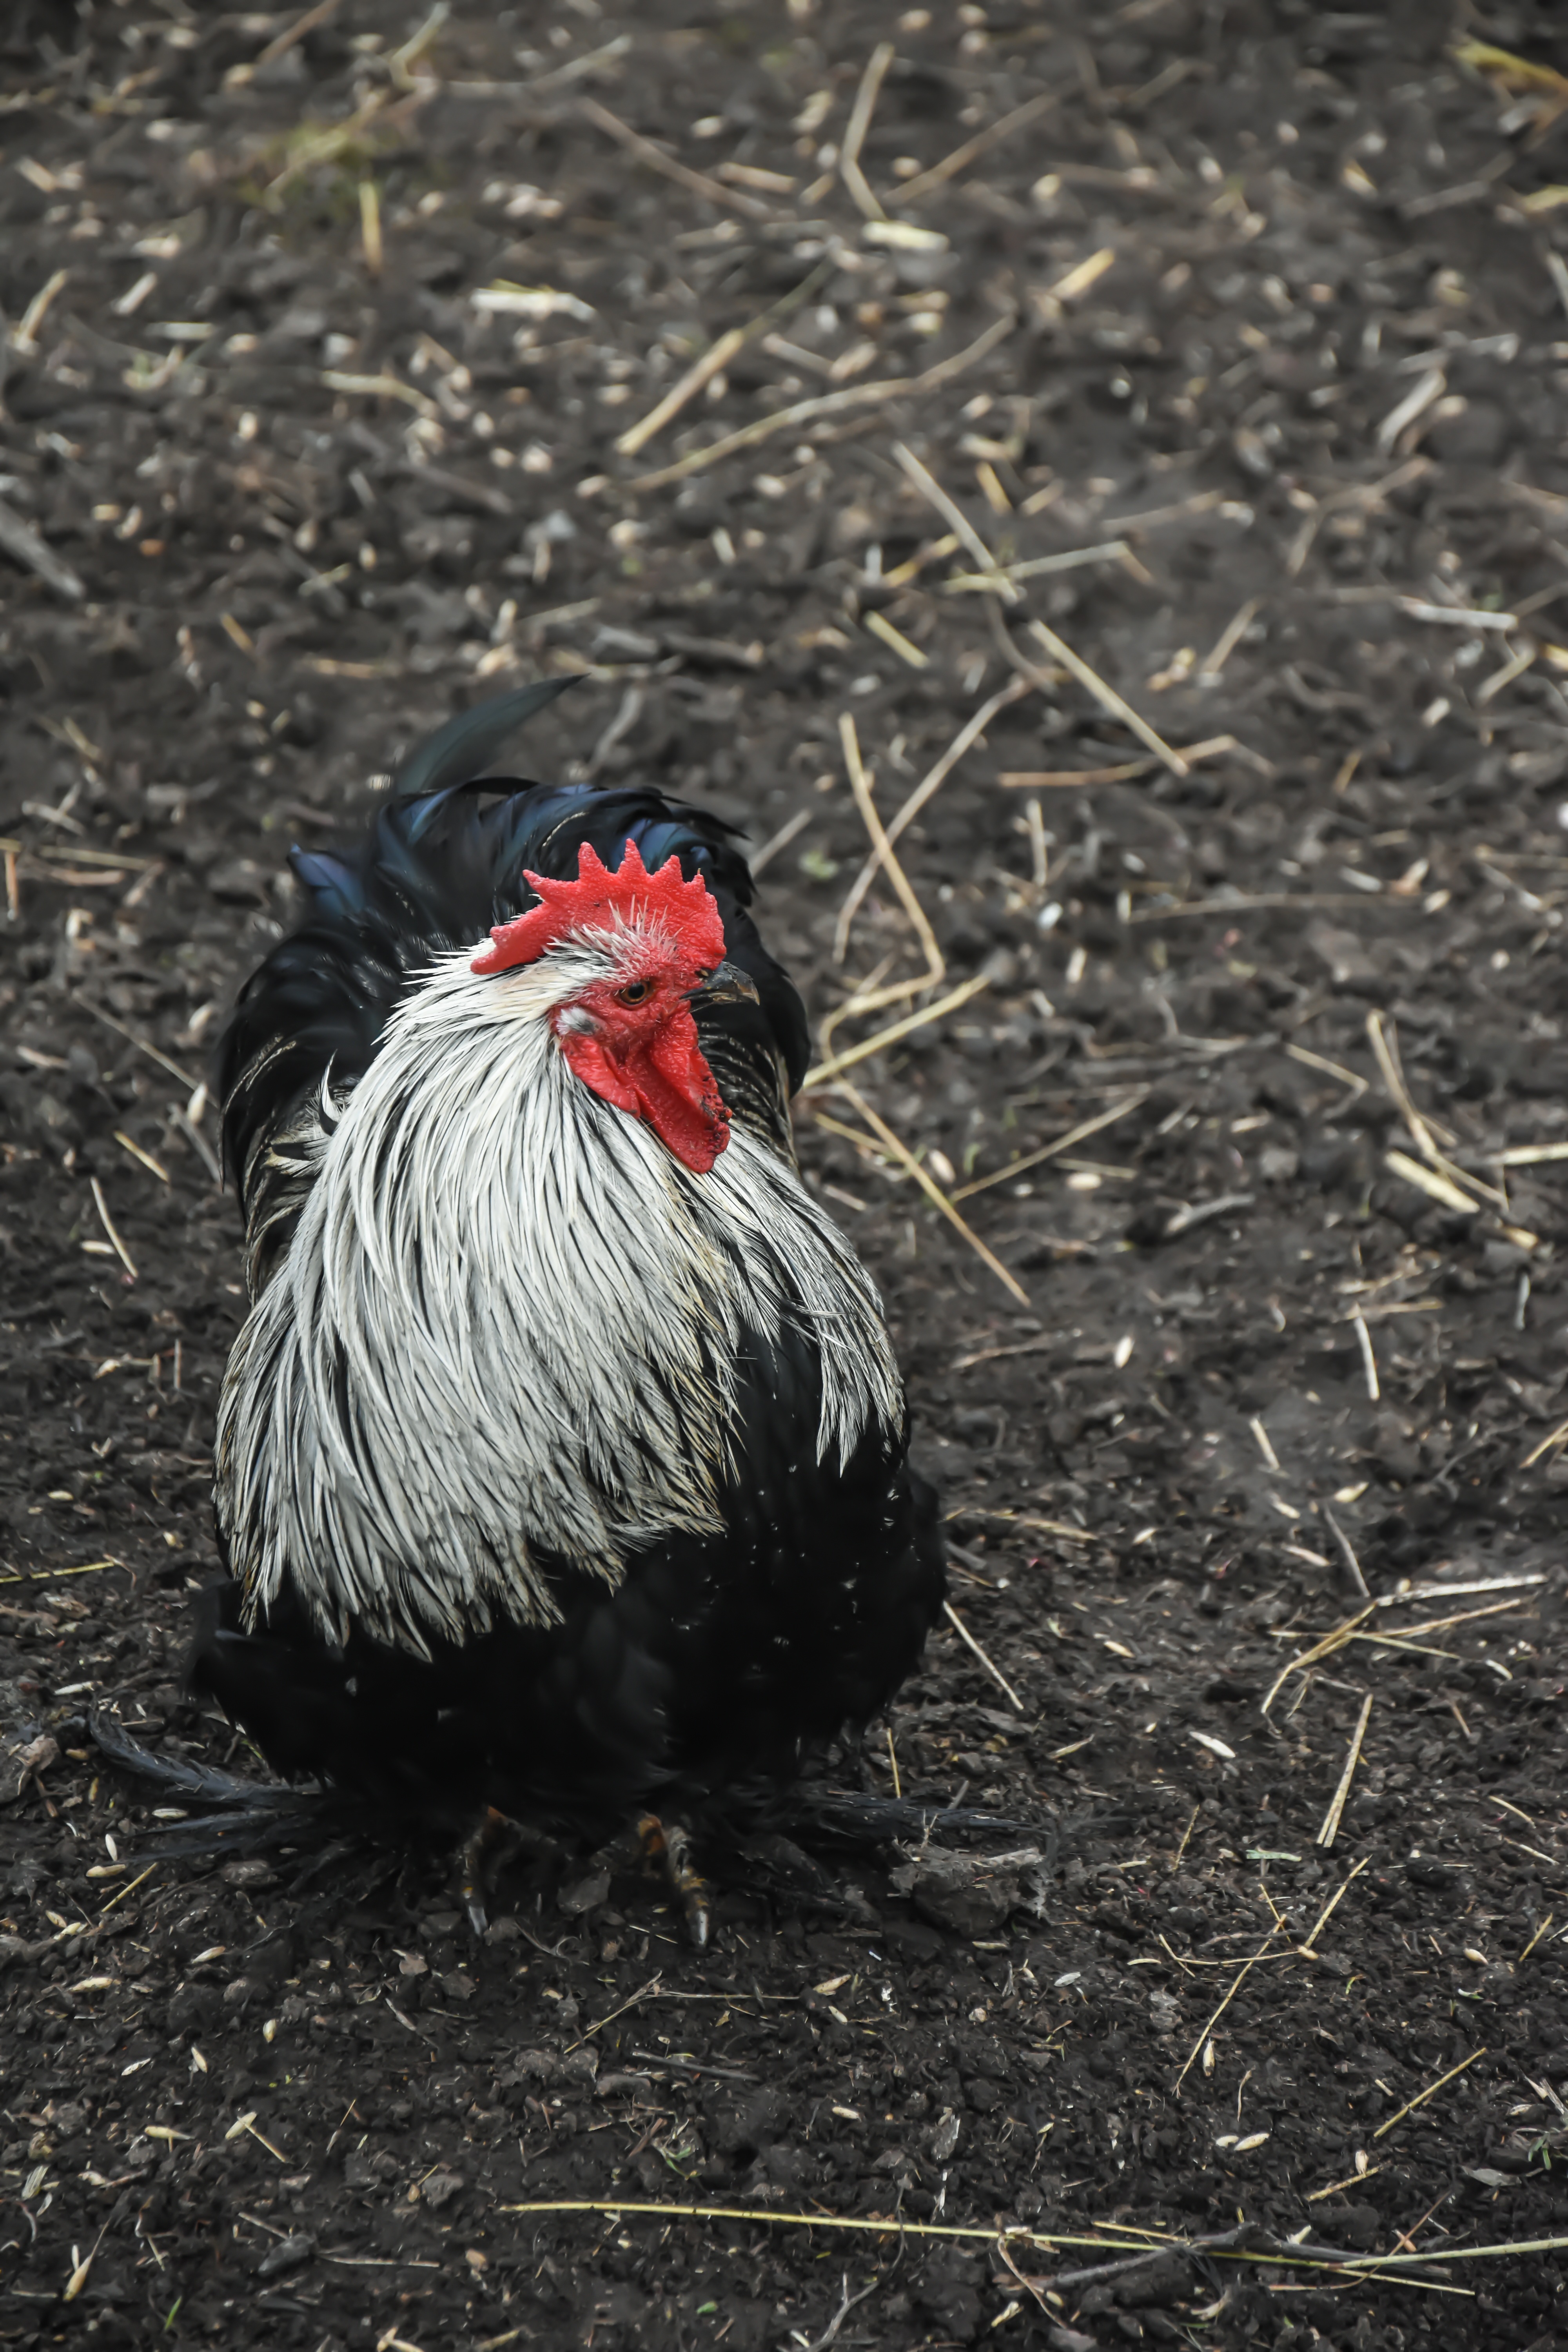
nature, bird, white, farm, animal, farming, beak, livestock, natural, agriculture, meat, feather, chicken, fowl, fauna, egg, rooster, poultry, galliformes, vertebrate, domestic, farmyard, chick, organic, phasianidae